Culture of Thiruvananthapuram

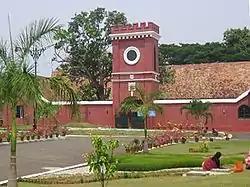
The Legislative Museum

The city of Thiruvananthapuram has been the centre of cultural activities of Kerala (India) from the time it was made capital of Travancore in 1745. The capital city is a major intellectual and artistic center. The Thiruvananthapuram Museum and Thiruvananthapuram Zoo were started during the reign of Swathi Thirunal (1813–1847) and are one of the oldest of their kind in India. The city's libraries include the Thiruvananthapuram Public library, which was started in 1829. The Swathi Thirunal College of Music and 'College of fine arts' are the leading institutions related to music and arts.